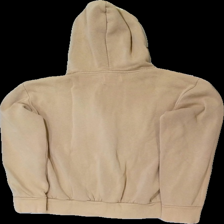
View: back
Type: Hoodie
Category: Unisex
Brand: Not in the list
Brand text on label: interco
Colors: Beige, White
Material: 75% bomull 25% polyester
Pattern: Other
Cut: Regular
Size: L
Season: All
Stains: Minor
Holes: Major
Damage: vågig dragkedja
Damage location: middle center
Damage 2: hål i båda ärmsluten
Damage 2 location: bottom center
Damage 3: hål
Damage 3 location: top center
Price range: <50
Recommended usage: Export
Description: hoodie med text tryck